Agustín Tellería Mendizábal

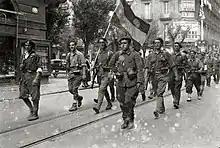
requeté in San Sebastián, 1936

In October 1933 Tellería entered Junta Provincial, the Gipuzkoan party executive. Apart from the usual propaganda activities, in 1933 he stood in the province as a Traditionalist candidate for the Cortes; though his 27,614 votes made a decent showing, he failed to make it to the parliament. In 1934–1935 he kept going with his usual duties, at times speaking to large crowds, and writing single pieces to Traditionalist periodicals. In the national party executive, split between cautious followers of the former leader conde Rodezno and adamant supporters of the new jefé Fal Conde, he sided with the latter. While some grumbled about Fal's iron hand, Tellería publicly supported his stress on “disciplinia y lealtad”.